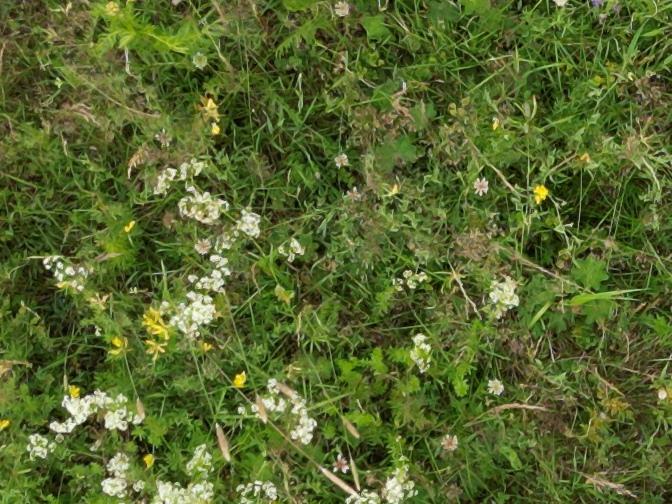
Flowers visible: yarrow flowers, yarrow flowers, yarrow flowers, yarrow flowers, yarrow flowers, yarrow flowers, yarrow flowers, yarrow flowers, yarrow flowers, yarrow flowers, yarrow flowers